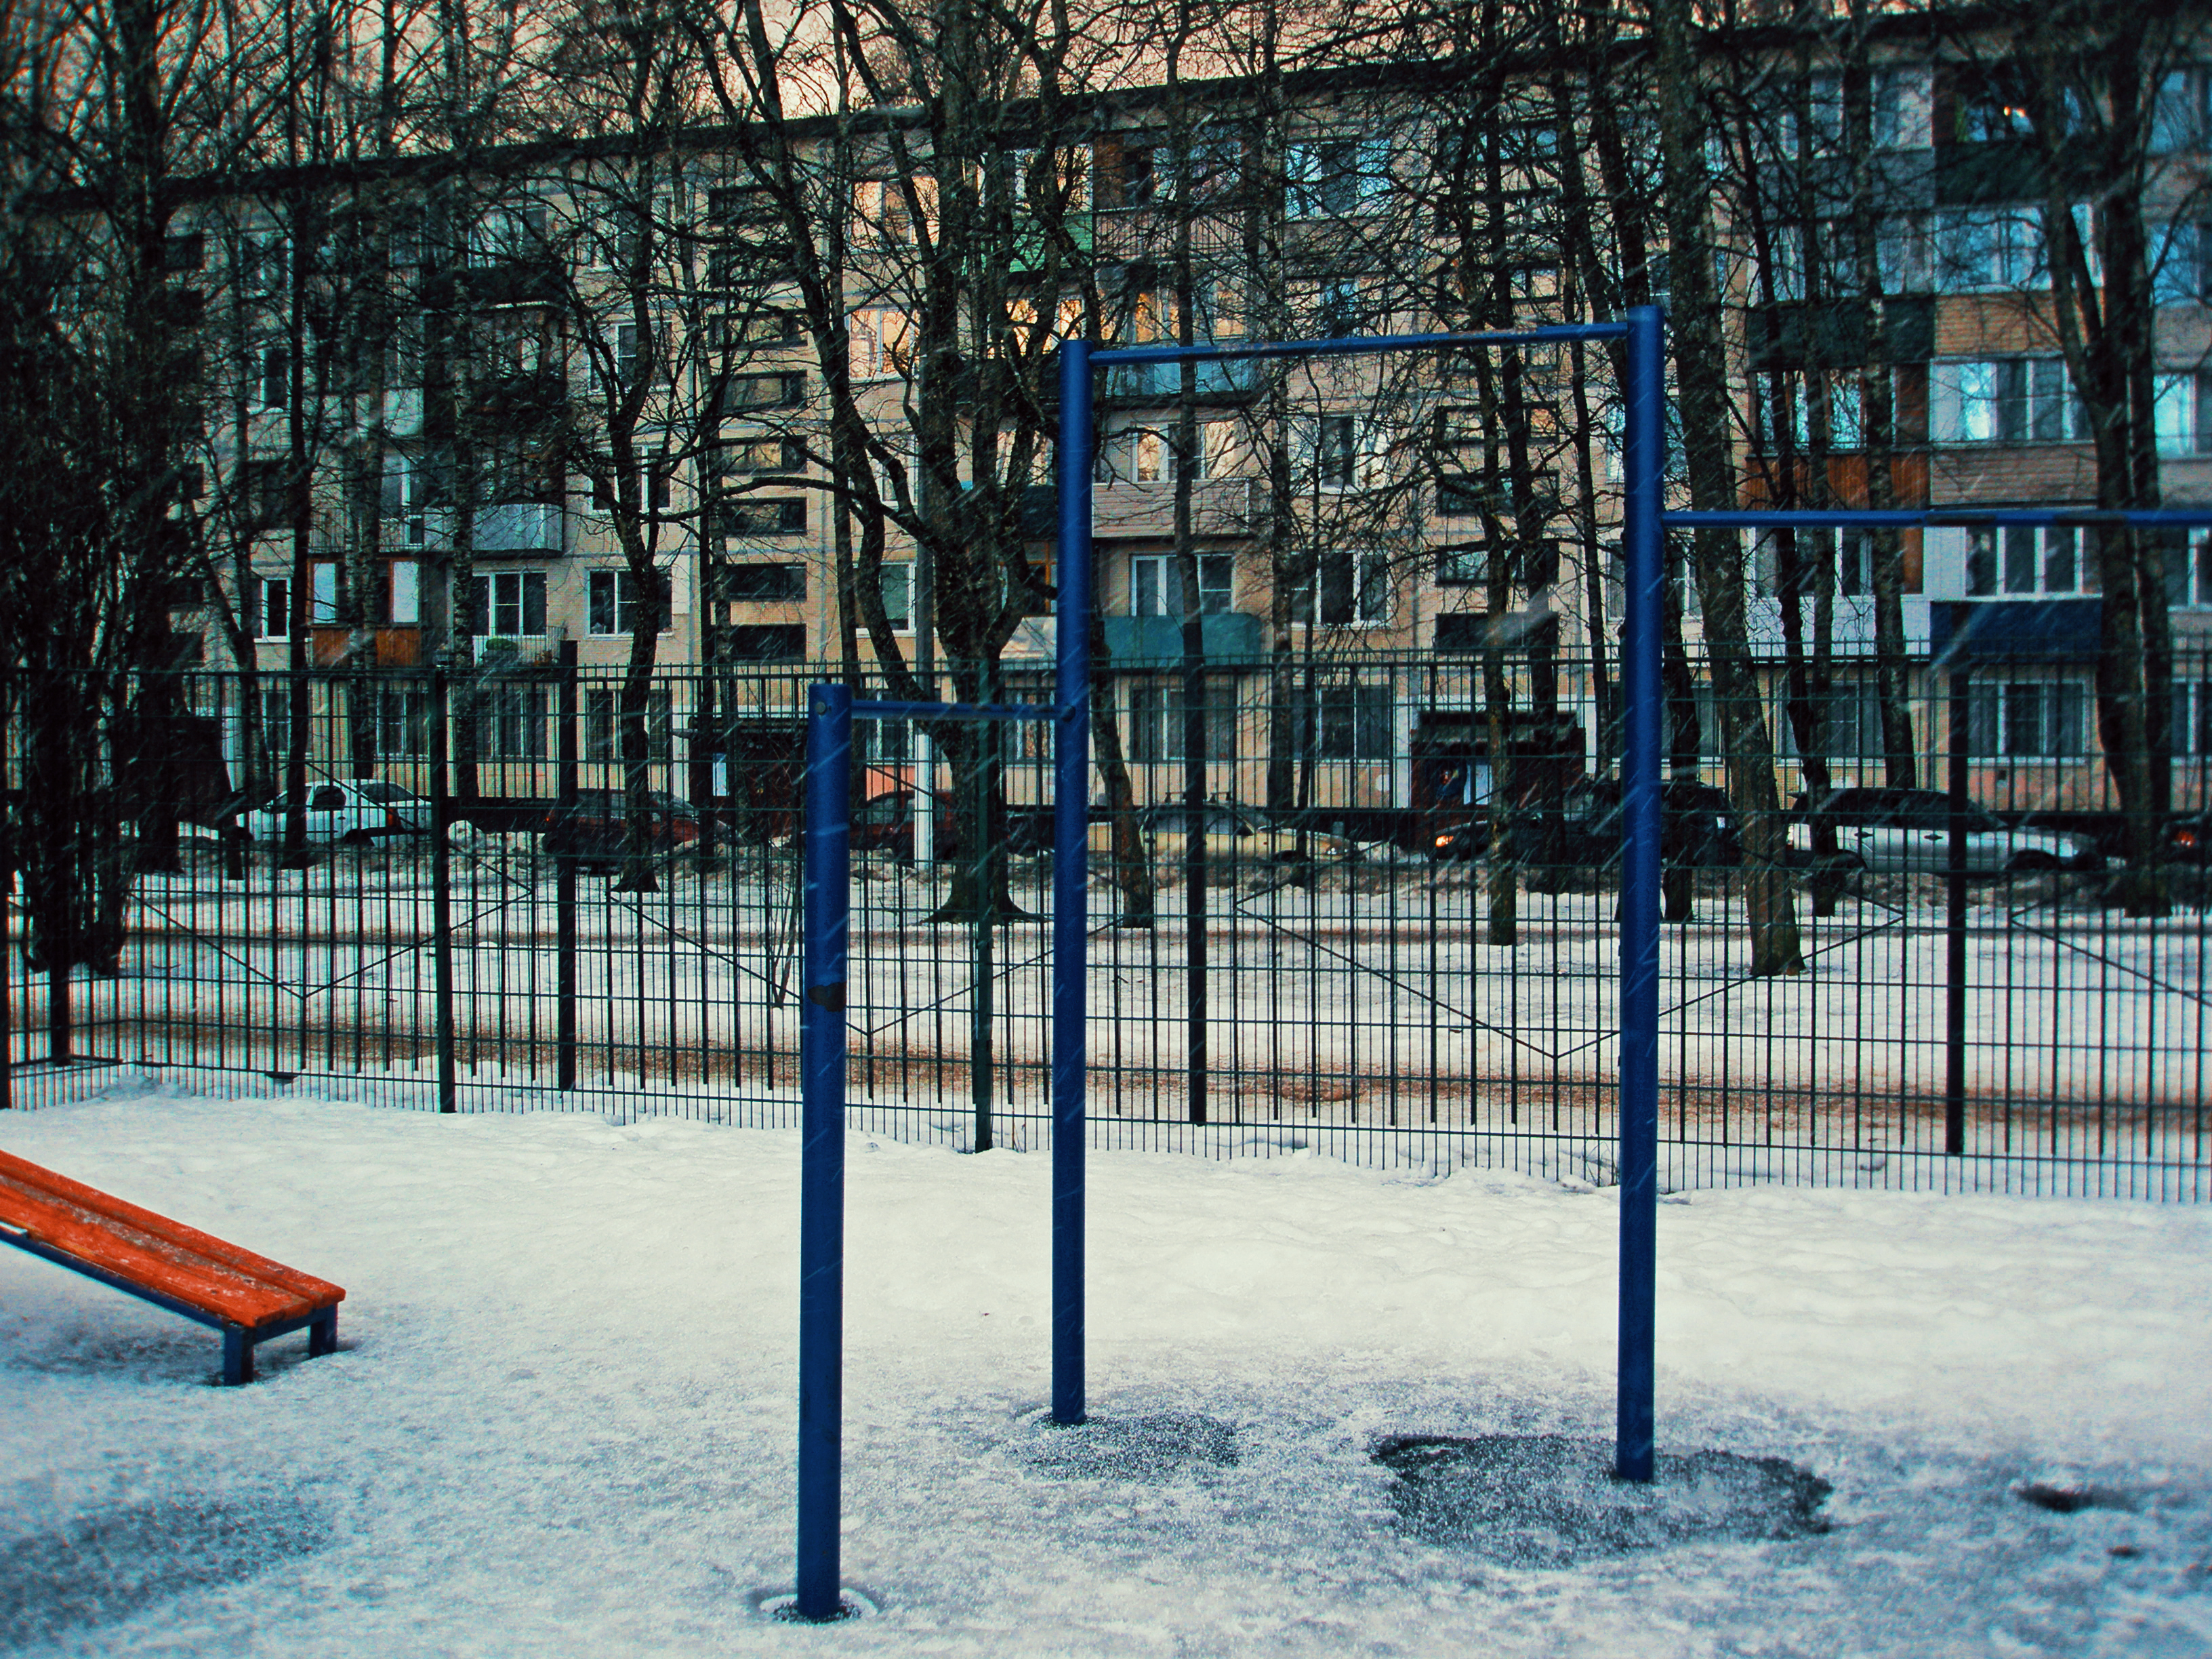
images, daytime, window, nature, building, branch, snow, tree, sunlight, biome, urban design, freezing, Material property, morning, city, Tints and shades, trunk, symmetry, facade, winter, metal, spring, electric blue, precipitation, plant, shade, mixed use, glass, reflection, apartment, street, twig, bench, evening, recreation, frost, square